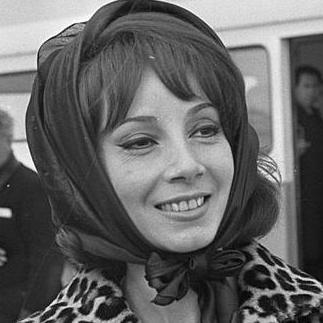
Age: 31